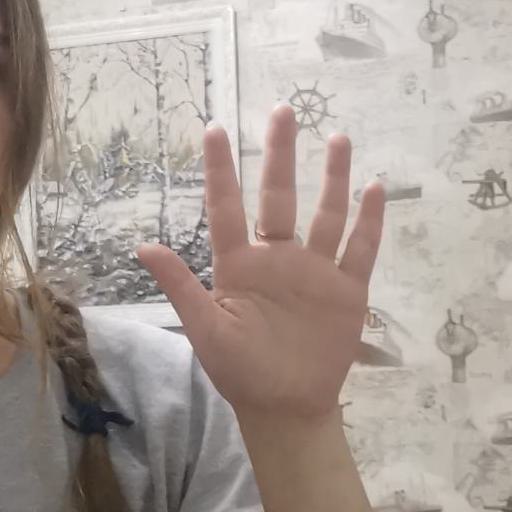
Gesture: palm